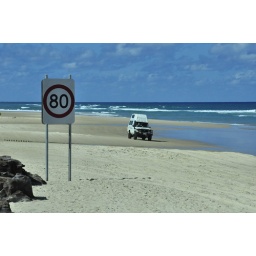
Fraser Island has the only sand highway in the world.